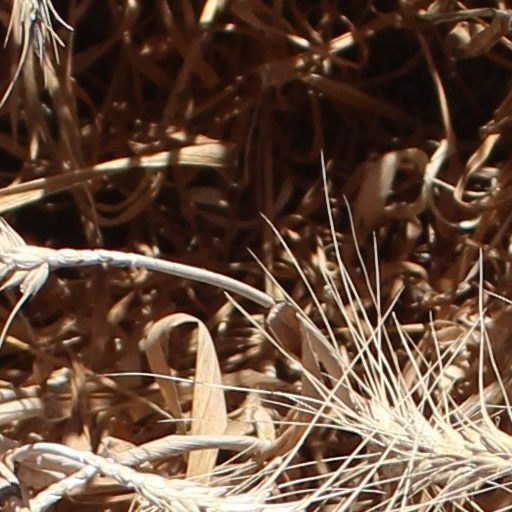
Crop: wheat